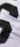
Number: 6